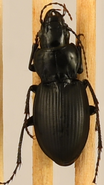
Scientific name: Cyclotrachelus torvus
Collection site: Northern Great Plains Research Laboratory NEON (NOGP), plot NOGP_007